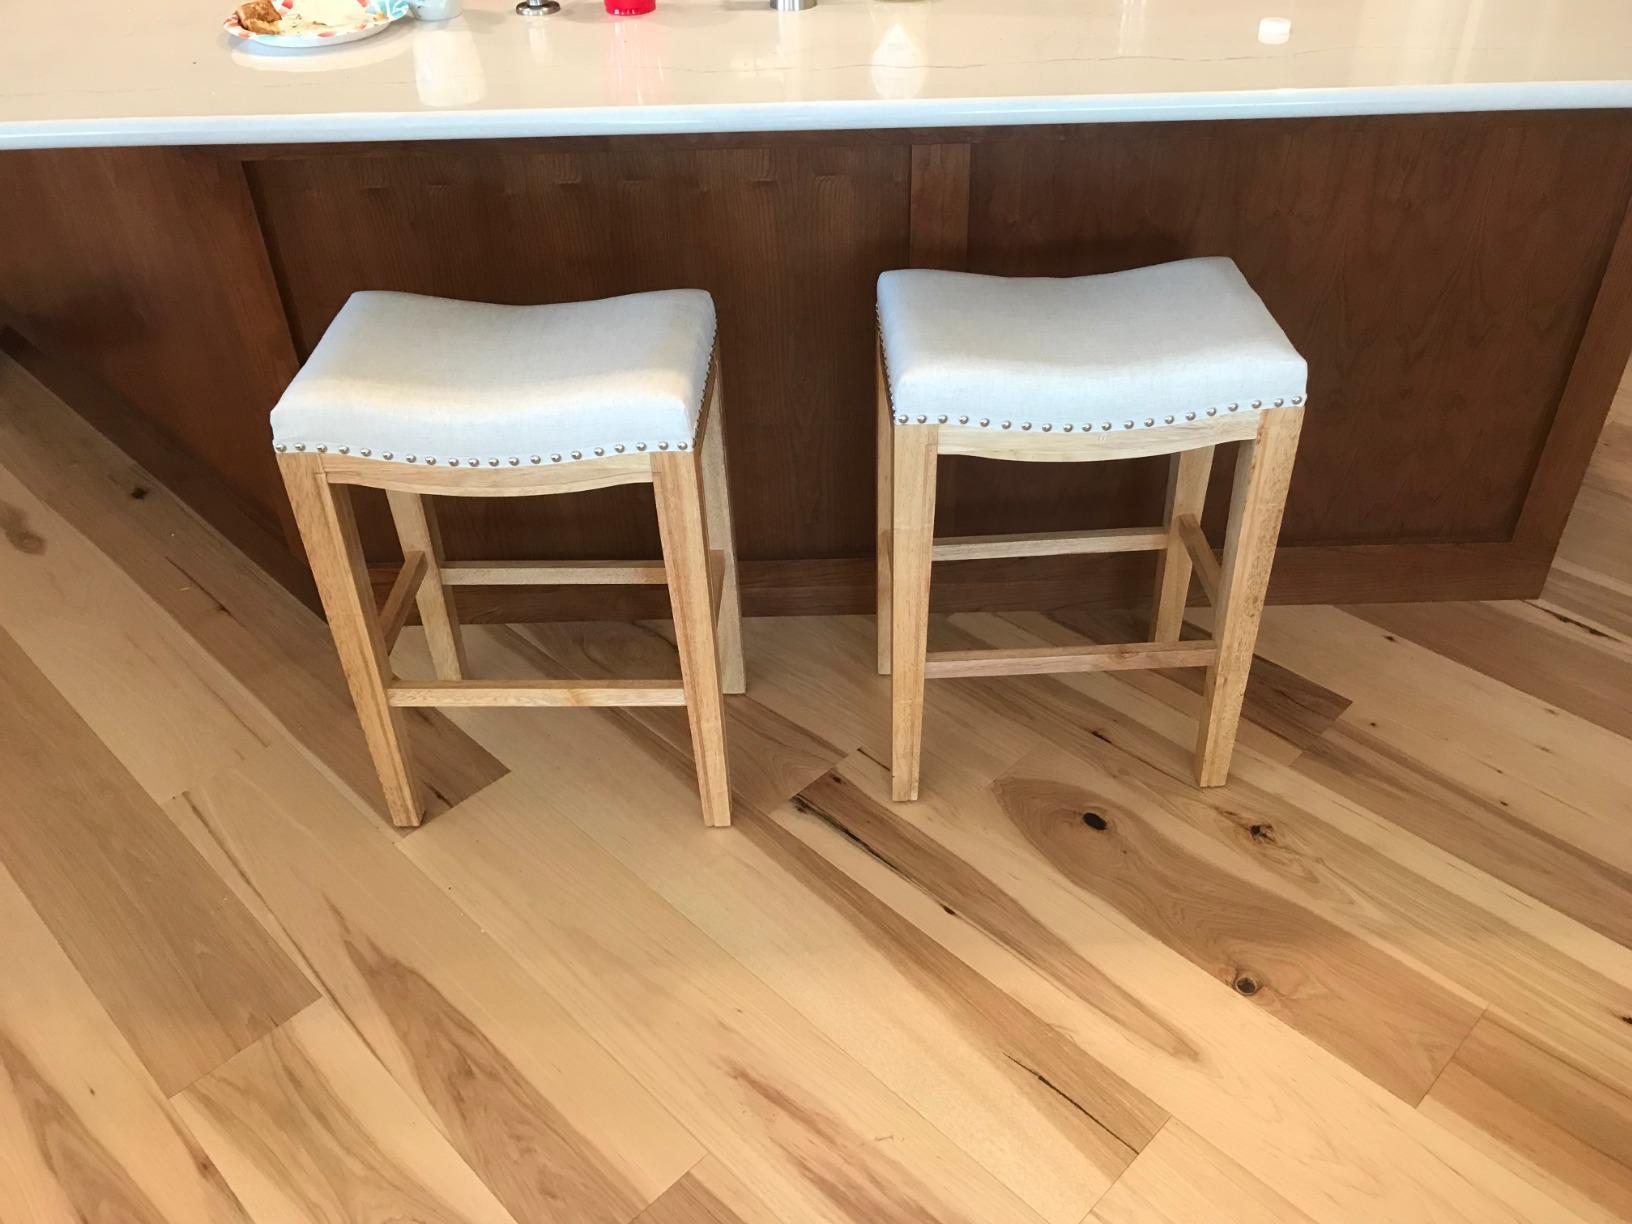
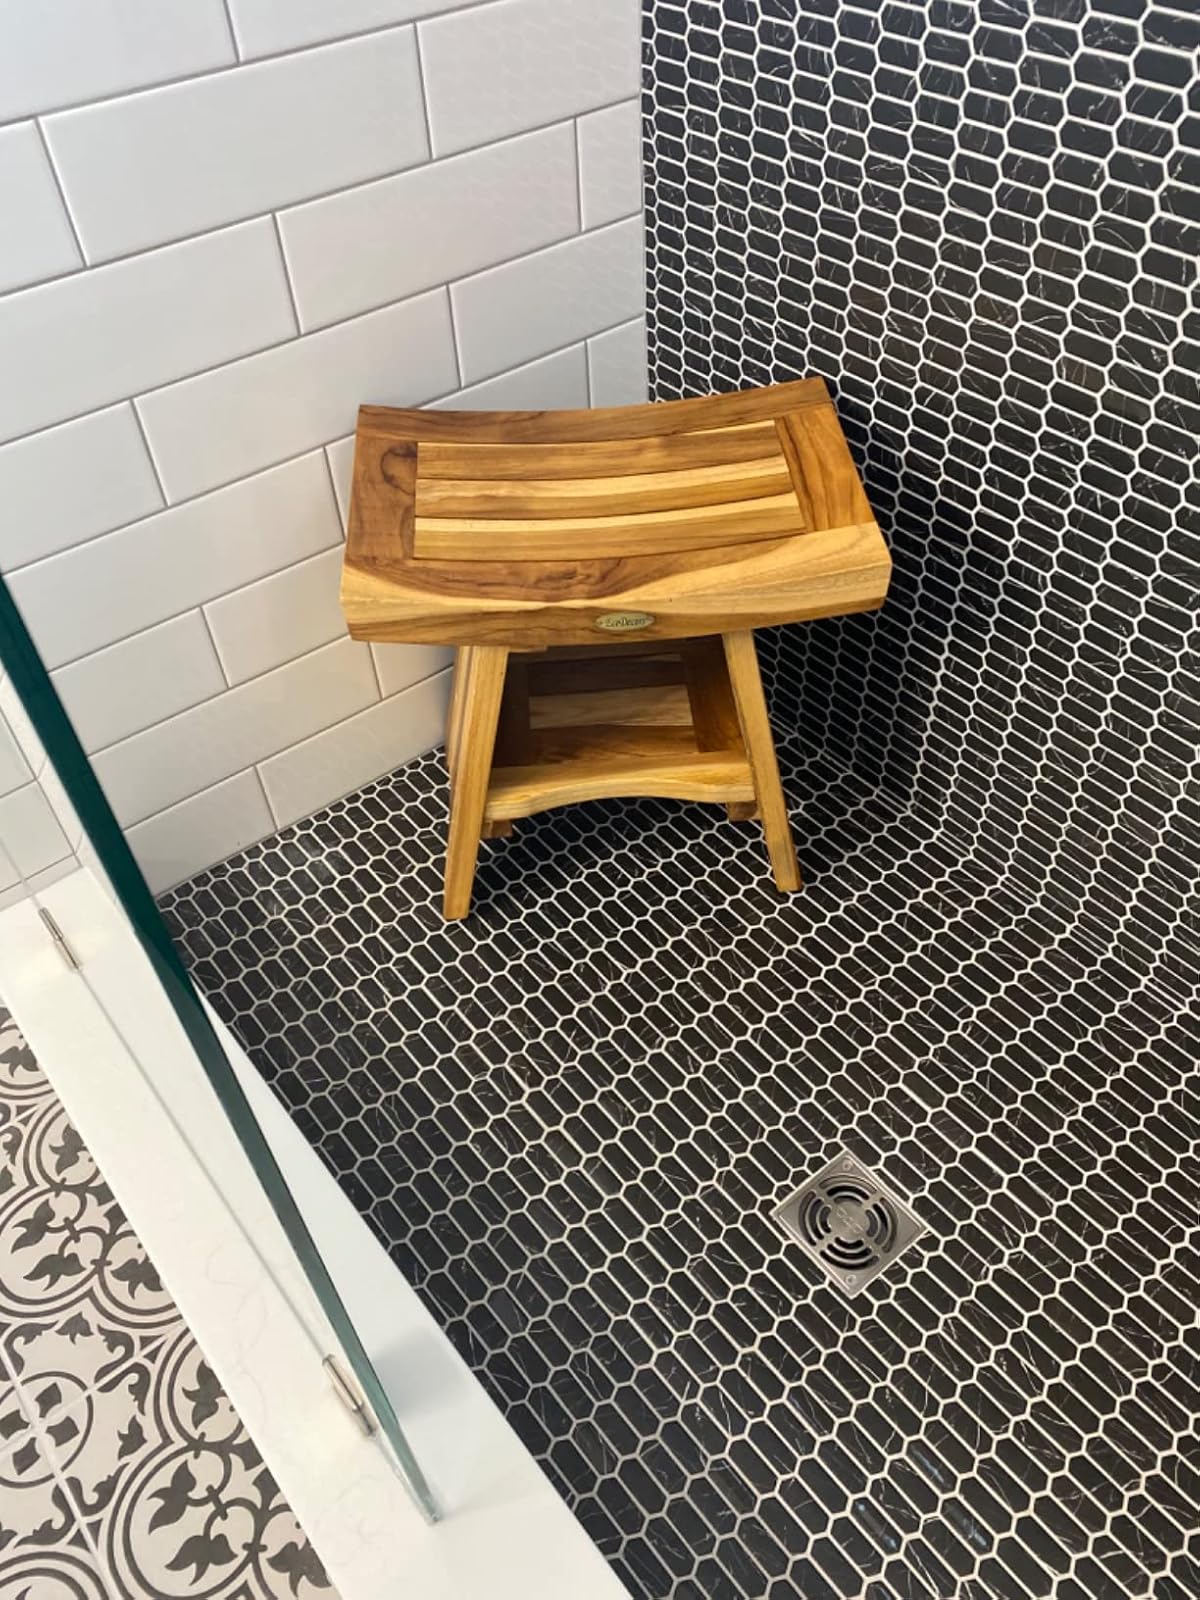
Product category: stool
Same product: no